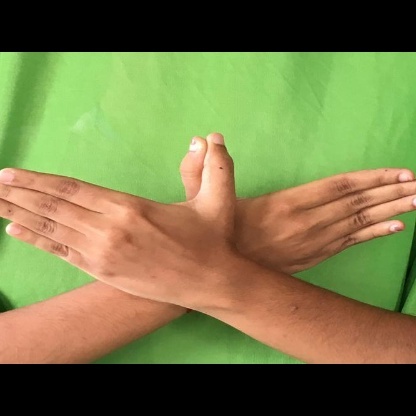
Mudra: Garuda